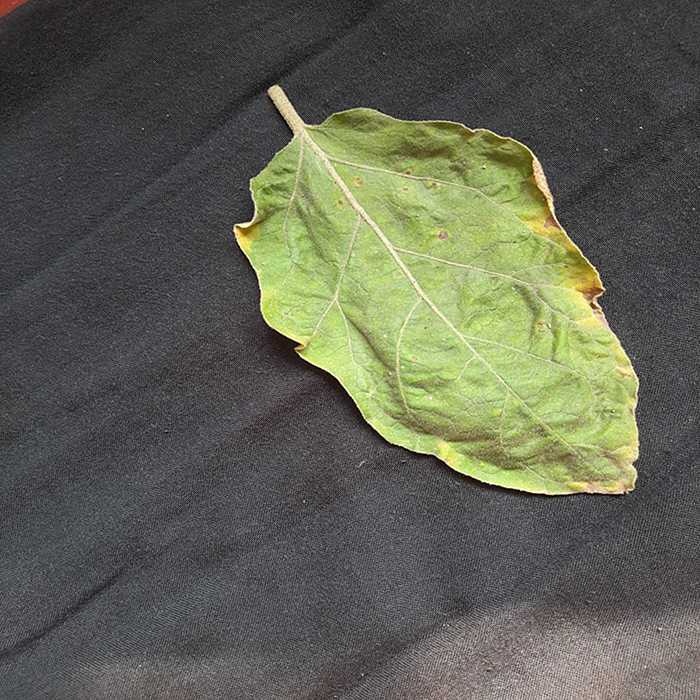
Plant: Eggplant
Label: Eggplant begomovirus